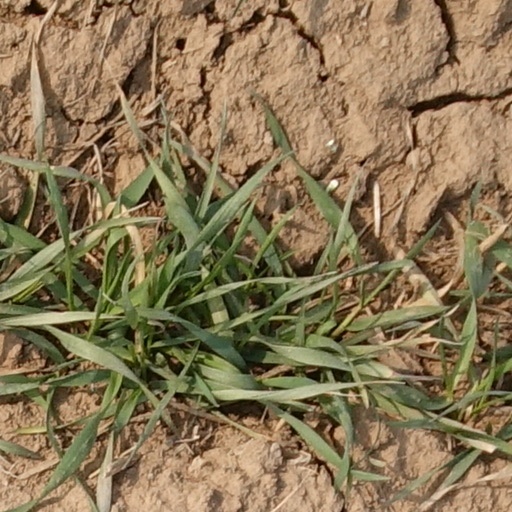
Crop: wheat